Carlos Vera

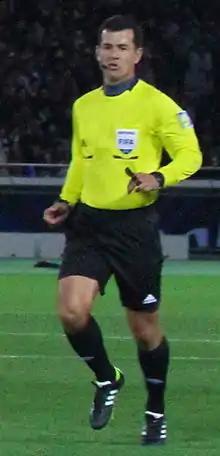
Vera at the 2012 FIFA Club World Cup

Carlos Alfredo Vera Rodríguez (born 25 June 1976) is a football referee from Ecuador.